Scientific Revolution

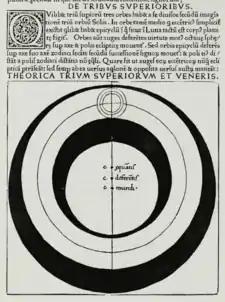
Ptolemaic model of the spheres for Venus, Mars, Jupiter, and Saturn. Georg von Peuerbach, "Theoricae novae planetarum", 1474.

The Scientific Revolution was built upon the foundation of ancient Greek learning and science in the Middle Ages, as it had been elaborated and further developed by Roman/Byzantine science and medieval Islamic science. Some scholars have noted a direct tie between "particular aspects of traditional Christianity" and the rise of science. The "Aristotelian tradition" was still an important intellectual framework in the 17th century, although by that time natural philosophers had moved away from much of it. Key scientific ideas dating back to classical antiquity had changed drastically over the years and in many cases had been discredited. The ideas that remained, which were transformed fundamentally during the Scientific Revolution, include: